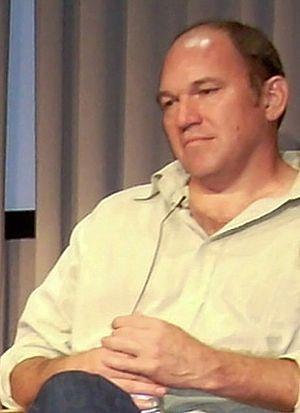
Prison Break ou La Grande Évasion au Québec est un feuilleton télévisé américain en 90 épisodes de 43 minutes créé par Paul Scheuring et diffusé sur le réseau Fox entre le 29 août 2005 et 15 mai 2009. Le feuilleton est ensuite revenu pour une cinquième saison sous la forme d'une minisérie de neuf épisodes, intitulée Prison Break: Resurrection, diffusée entre le 4 avril 2017 et le 30 mai 2017 aux États-Unis.
Wade Andrew Williams, généralement dit Wade Williams, né le 24 décembre 1961 à Oklahoma City, en Oklahoma, aux, est un acteur américain.
Brad Bellick est un personnage fictif dans la série Prison Break. Il est le capitaine des gardiens du pénitencier d'état de Fox River. Il est joué par Wade Williams.